HKS, Inc.

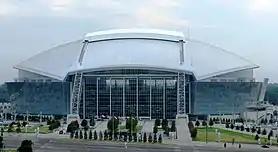
AT&T Stadium in Arlington, Texas was designed by HKS

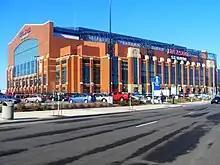
Lucas Oil Stadium in Indianapolis, Indiana was designed by HKS

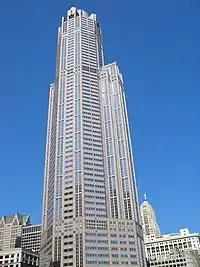
311 South Wacker Drive in Chicago was designed by HKS

HKS, Inc. is an American international architecture firm headquartered in Dallas, Texas (US).